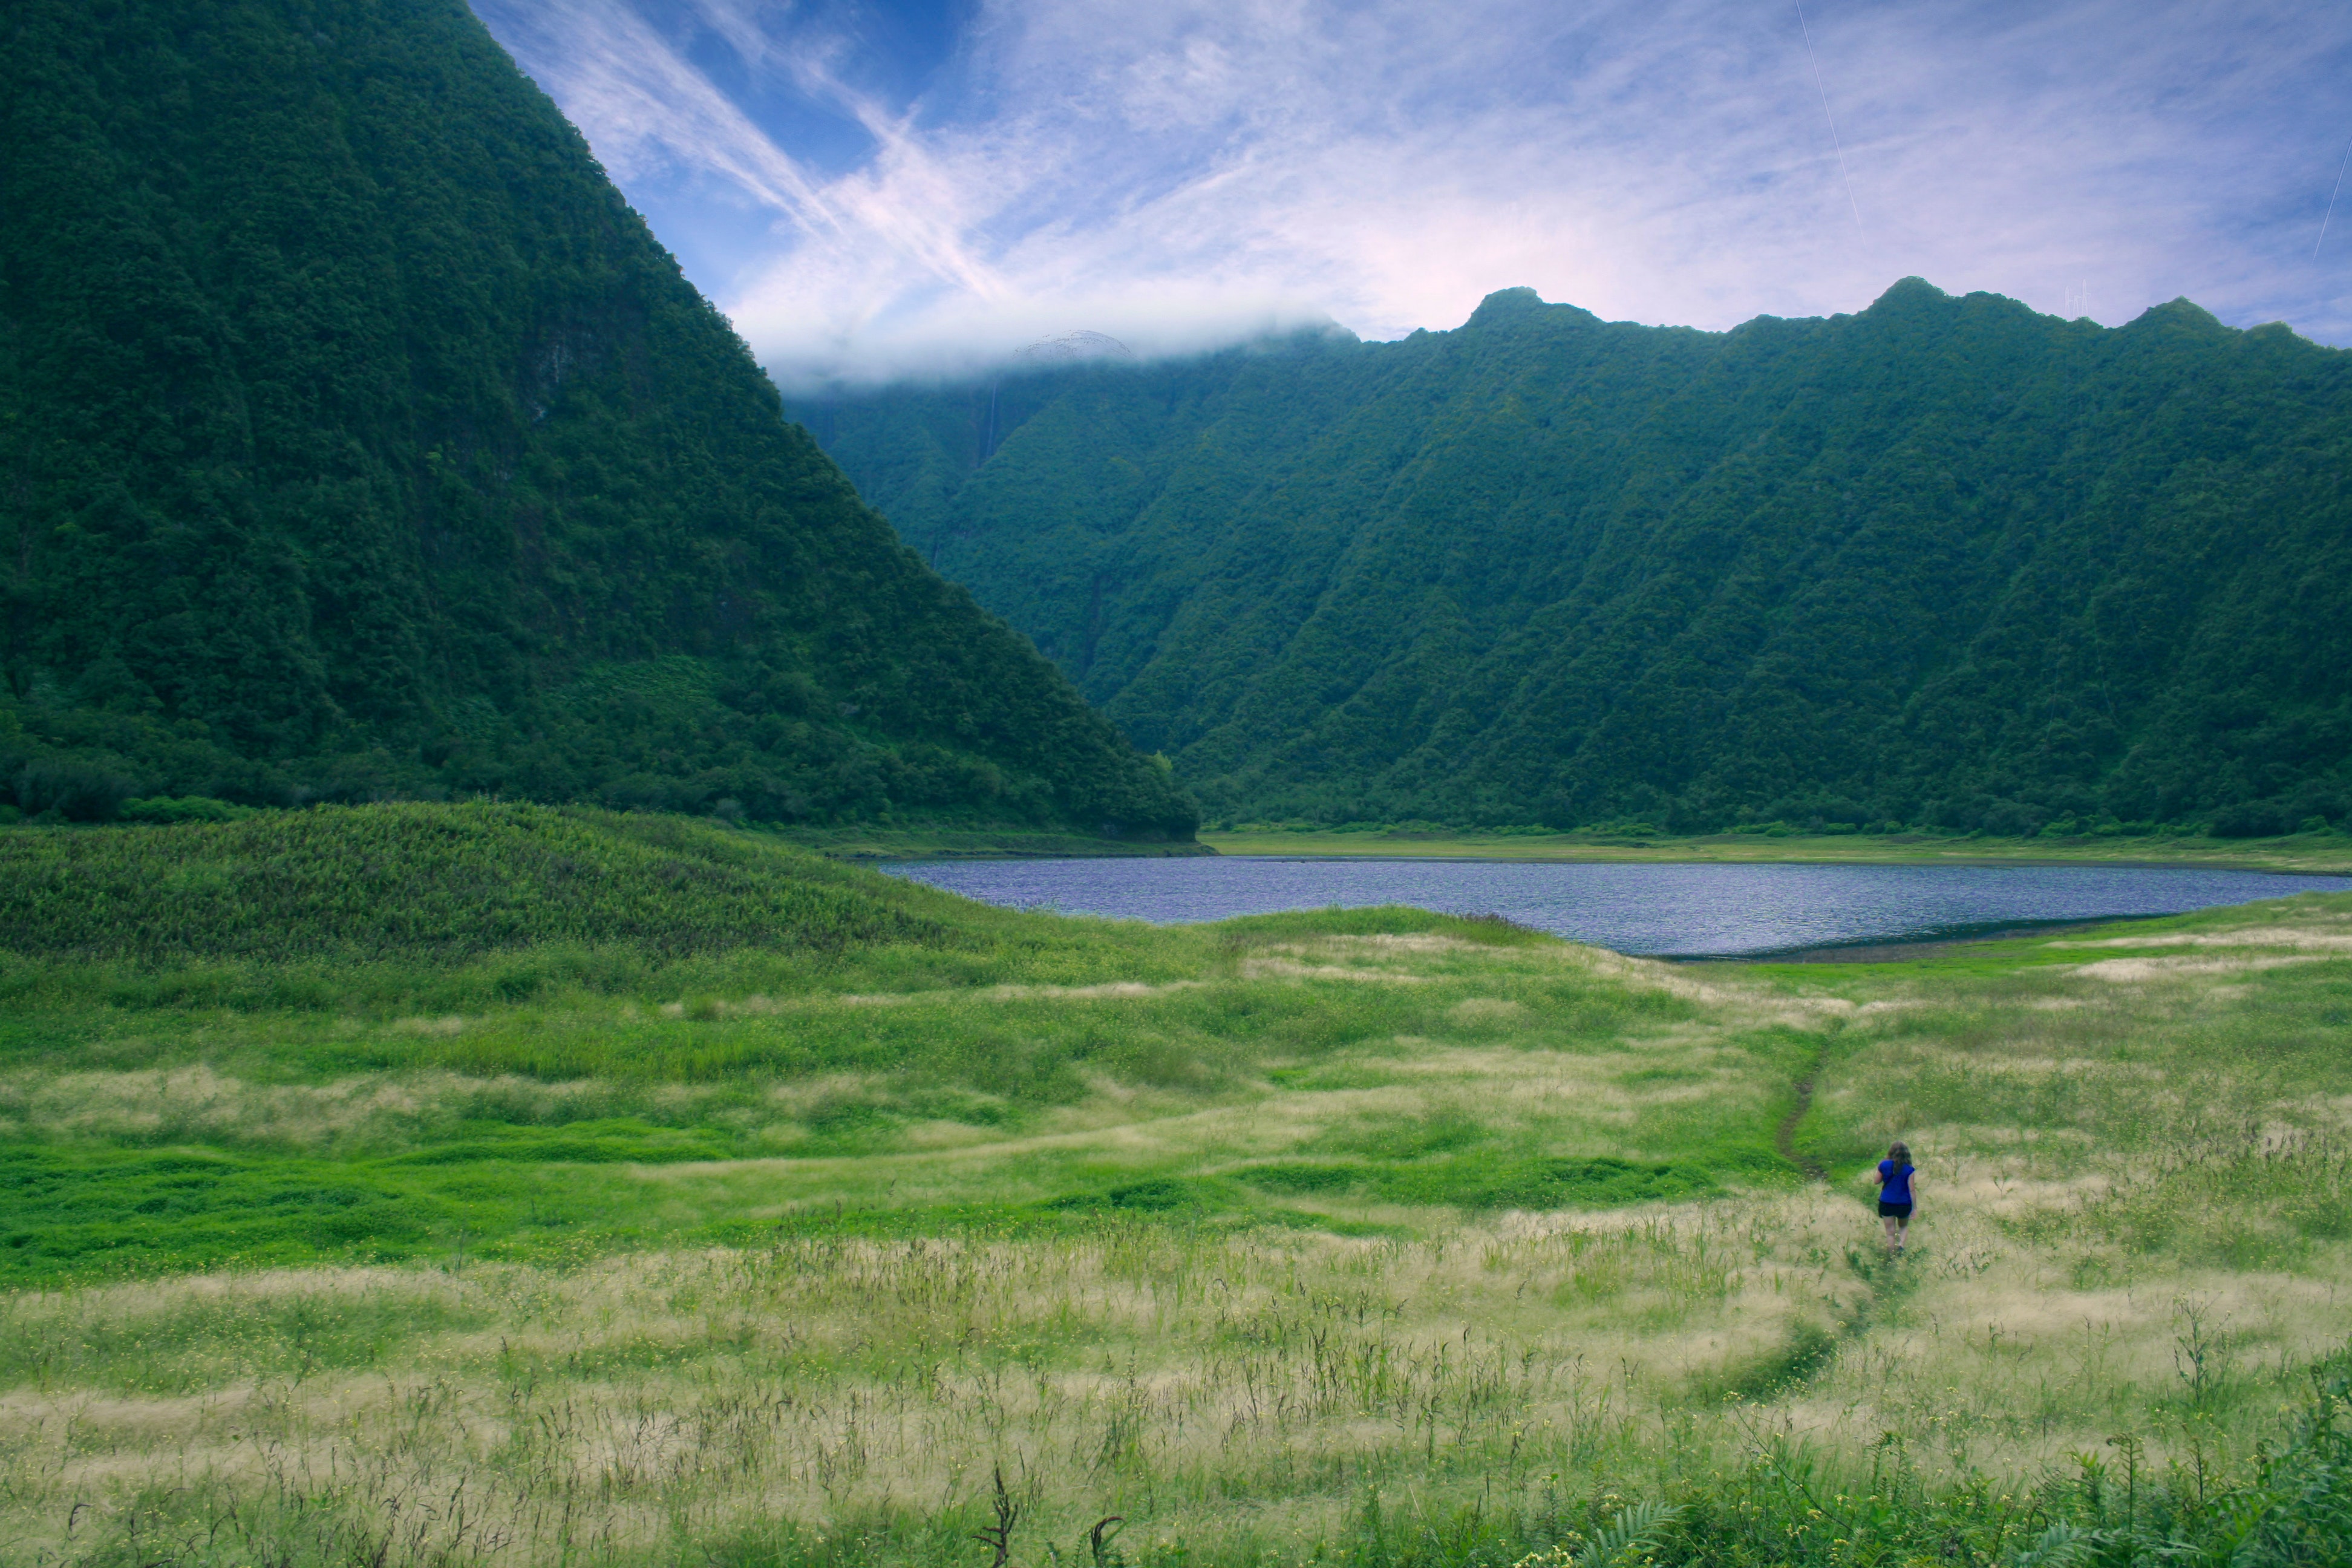
natural landscape, highland, nature, grassland, green, mountainous landforms, mountain, natural environment, grass, wilderness, hill, sky, lake, pasture, mountain range, ecoregion, landscape, plain, grass family, meadow, hill station, fell, valley, tree, rural area, mount scenery, national park, prairie, loch, river, cloud, lake district, reservoir